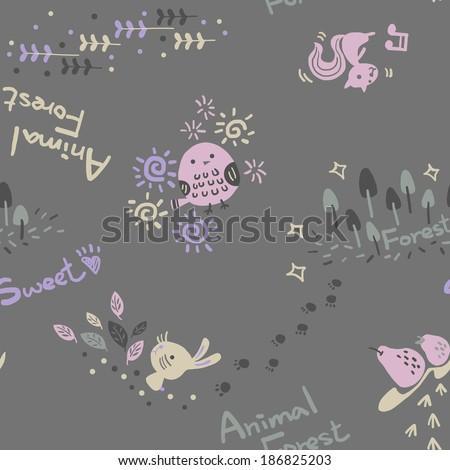
vivid repeating floral - for easy making seamless pattern use it for filling any contours